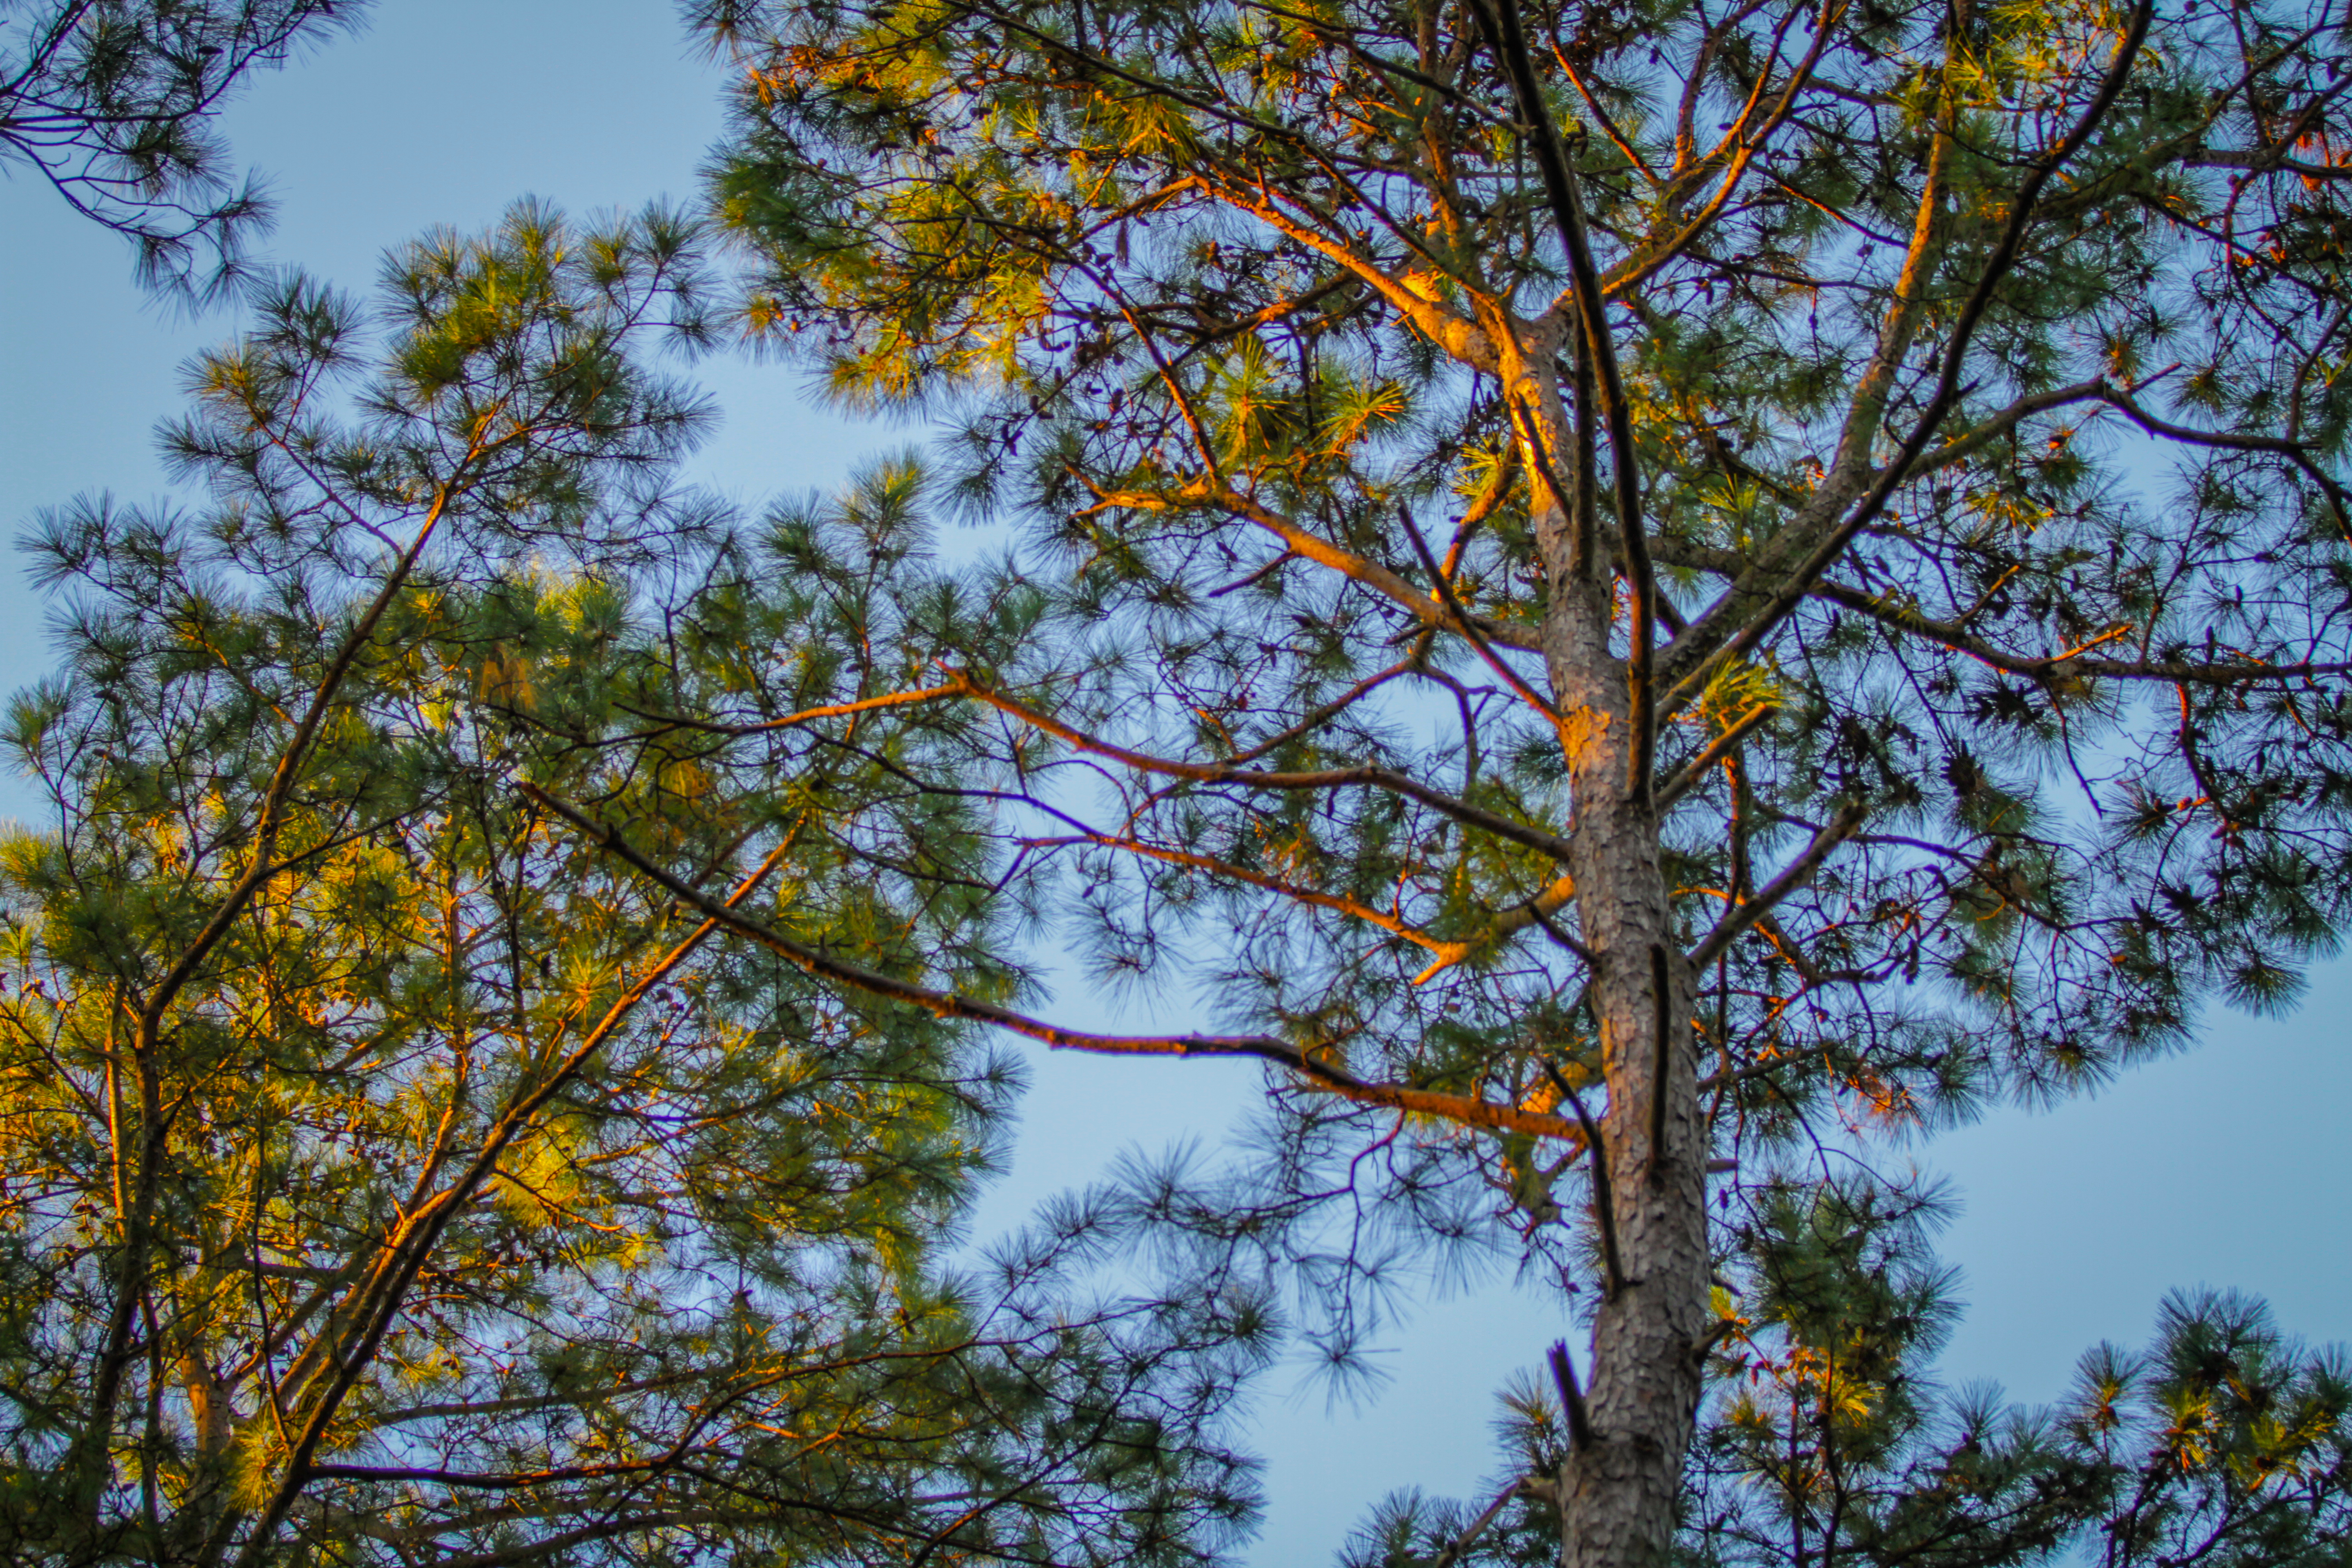
nature, trees, blue, sky, tree, leaf, branch, woody plant, plant, natural environment, daytime, autumn, spring, forest, temperate broadleaf and mixed forest, trunk, plant stem, sunlight, Northern hardwood forest, woodland, twig, pine family, American larch, reflection, deciduous